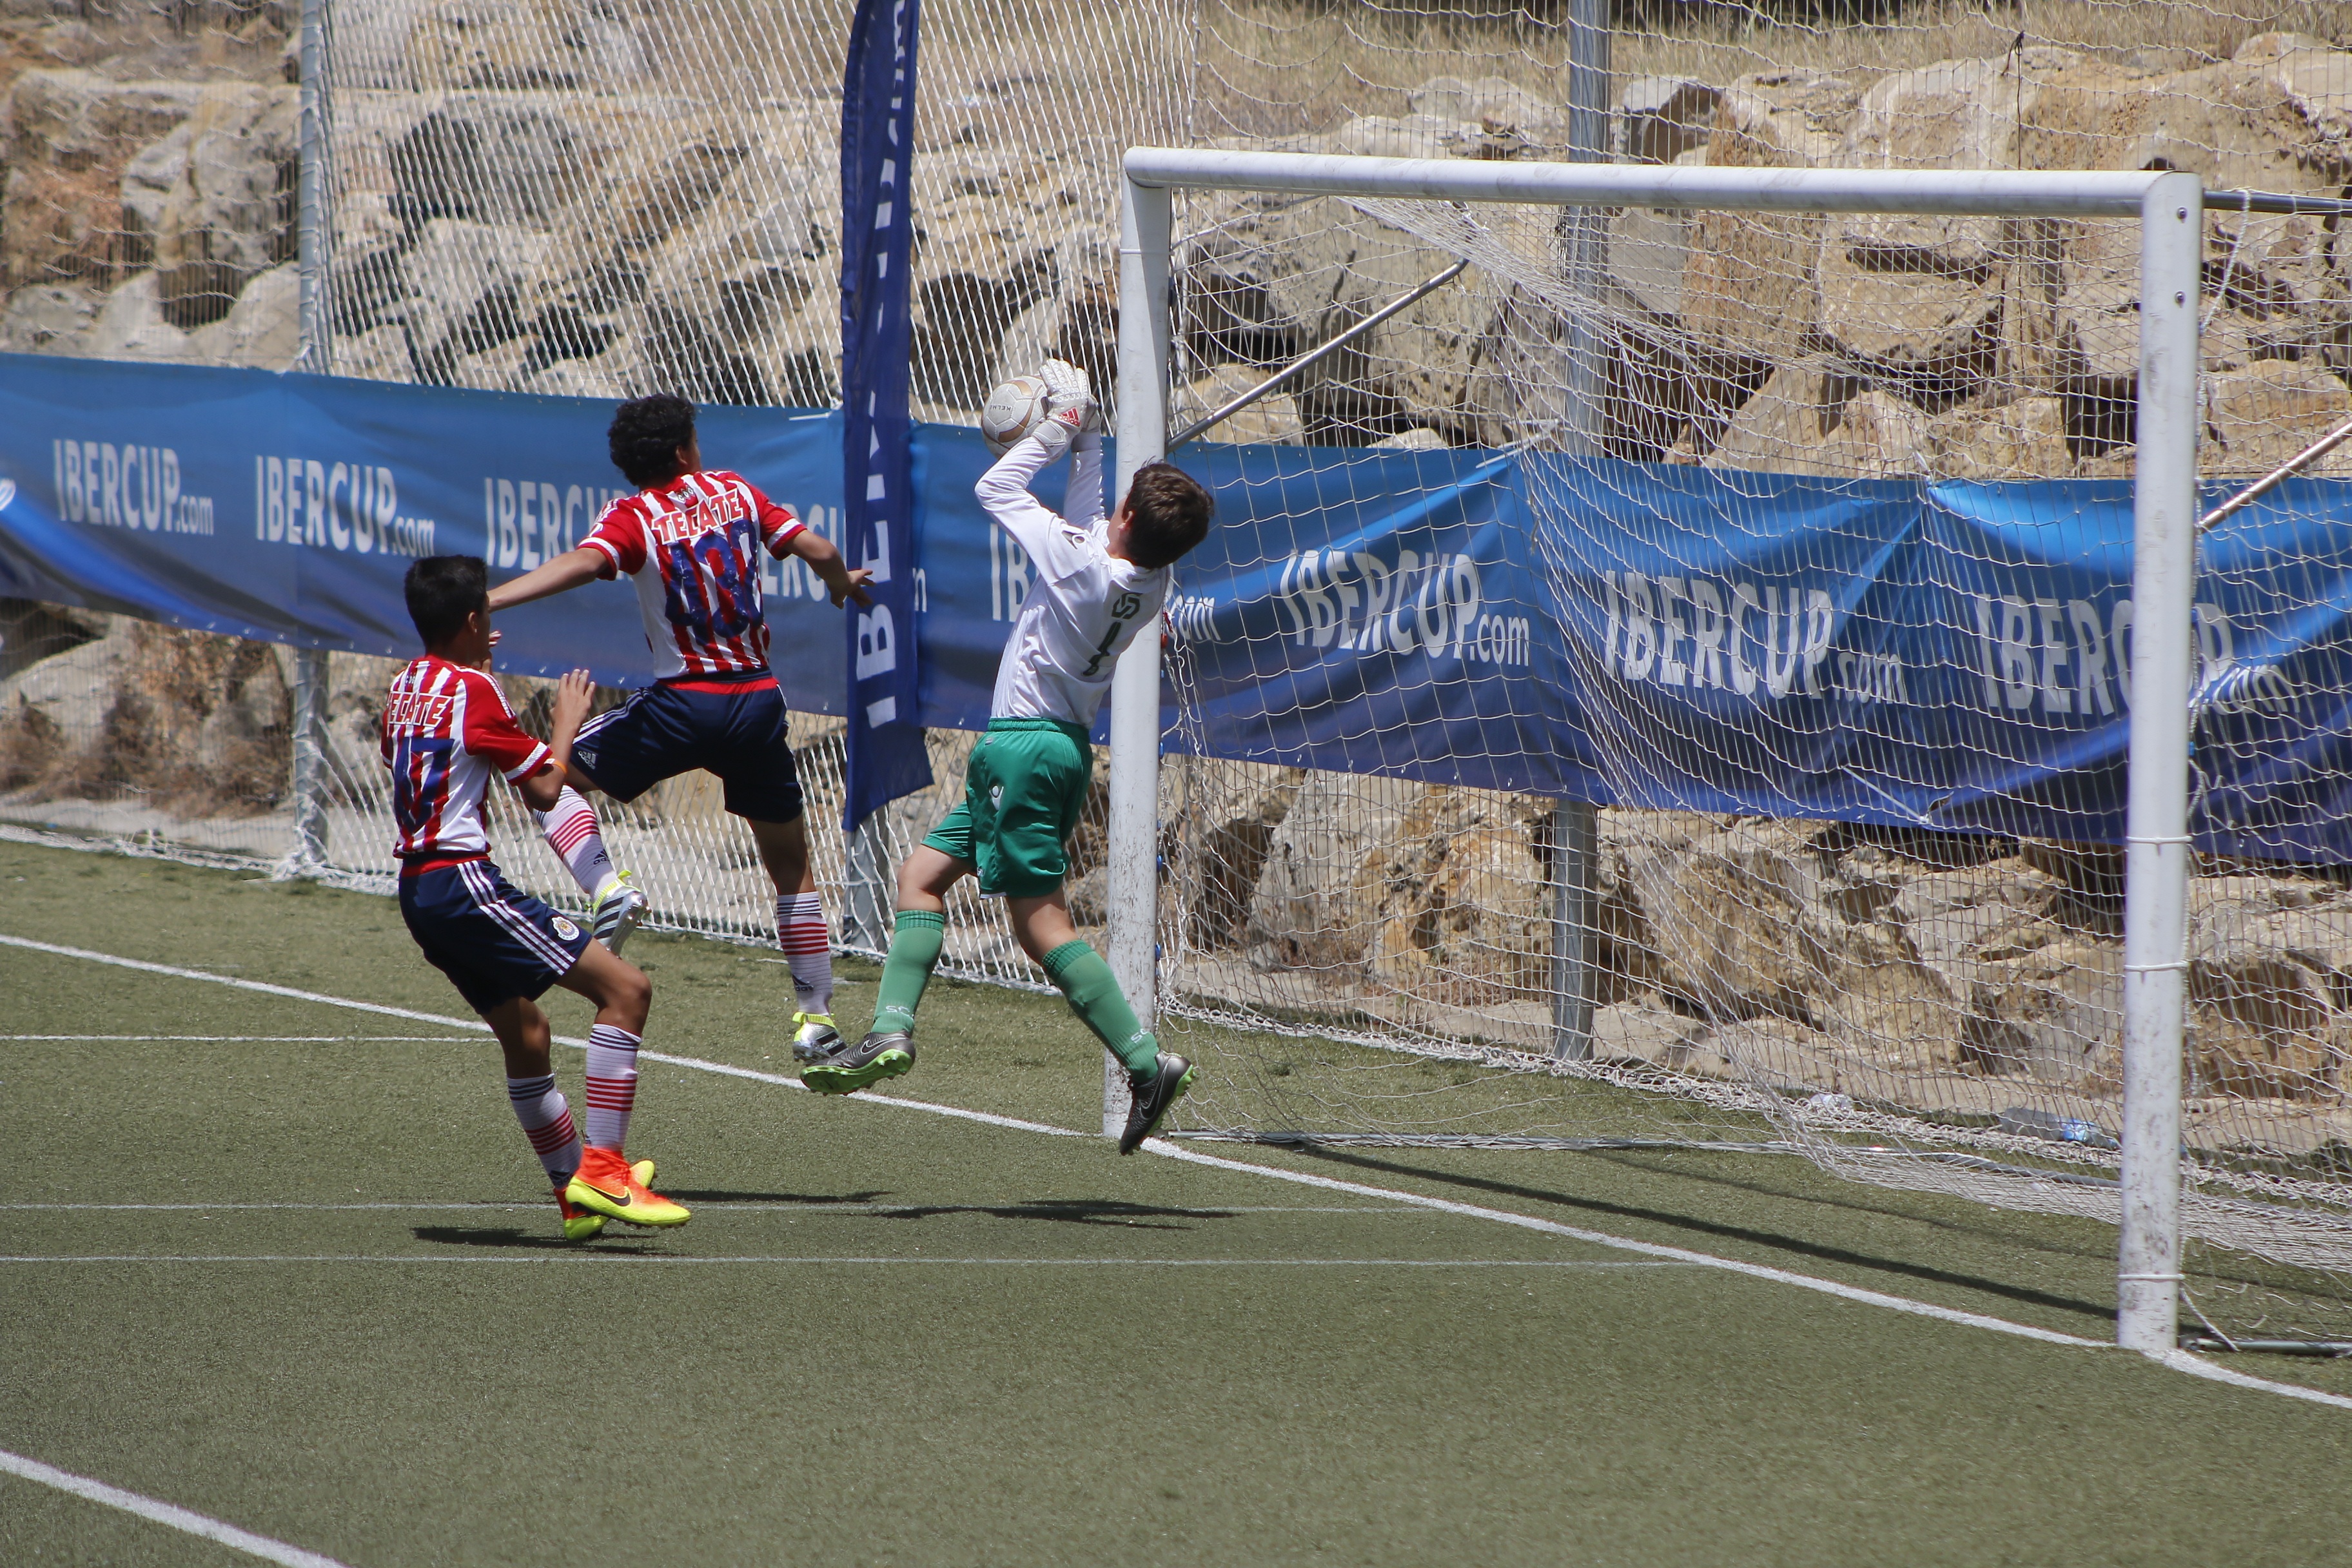
structure, game, running, fly, football, stadium, goal, player, sports, ball, attack, endurance, defense, goalkeeper, goalkeepers, football gloves, sport venue, human action